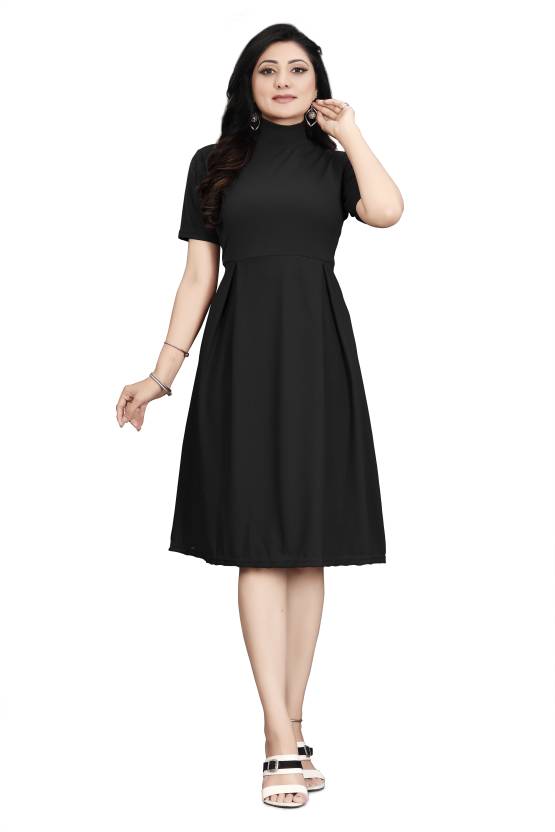
Product: Women Ethnic Dress Black Dress
Price: ₹424
Colors: Black